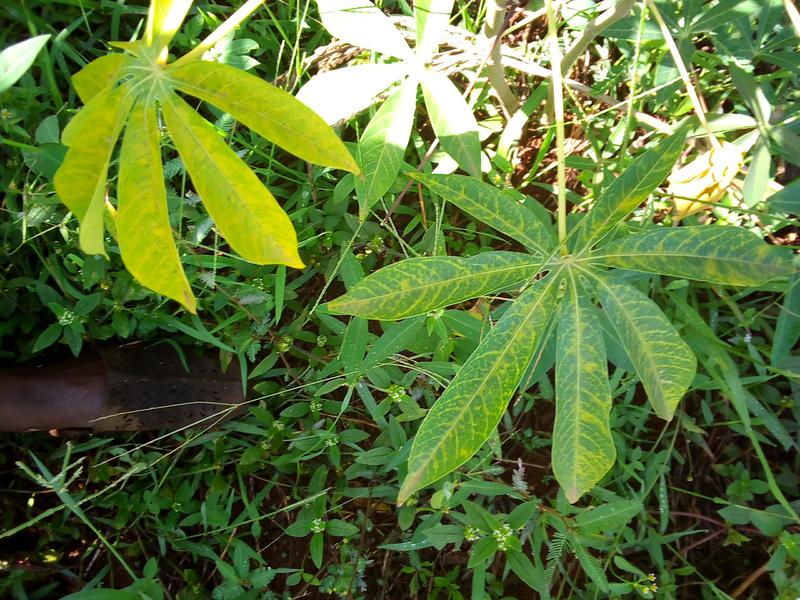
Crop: cassava
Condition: brown_streak_disease